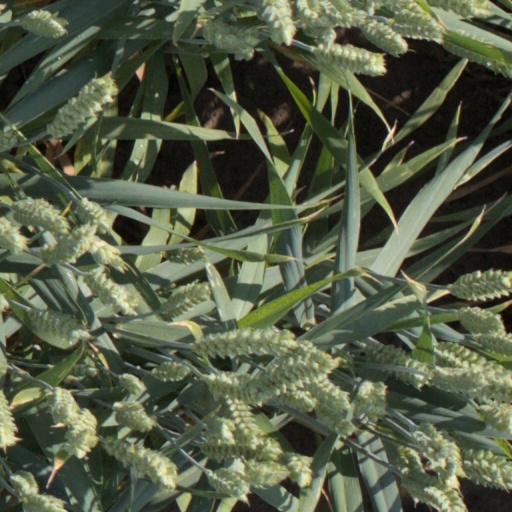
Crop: wheat